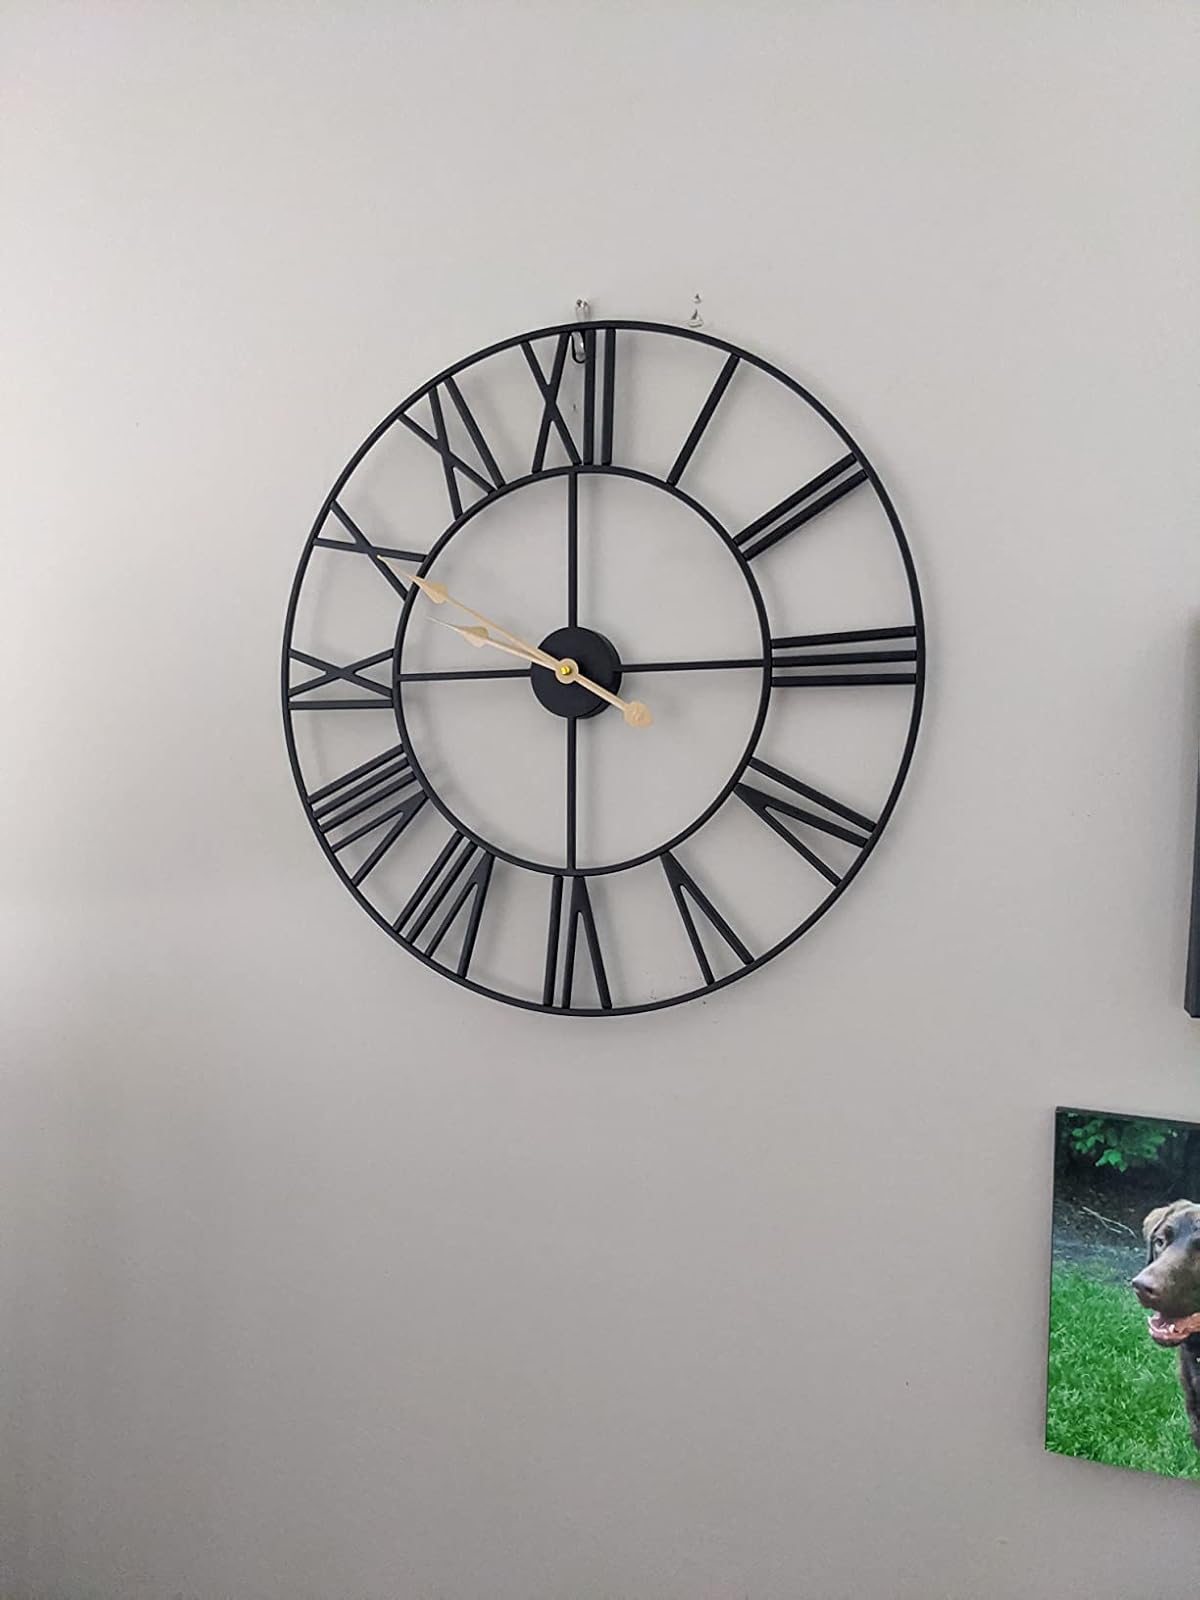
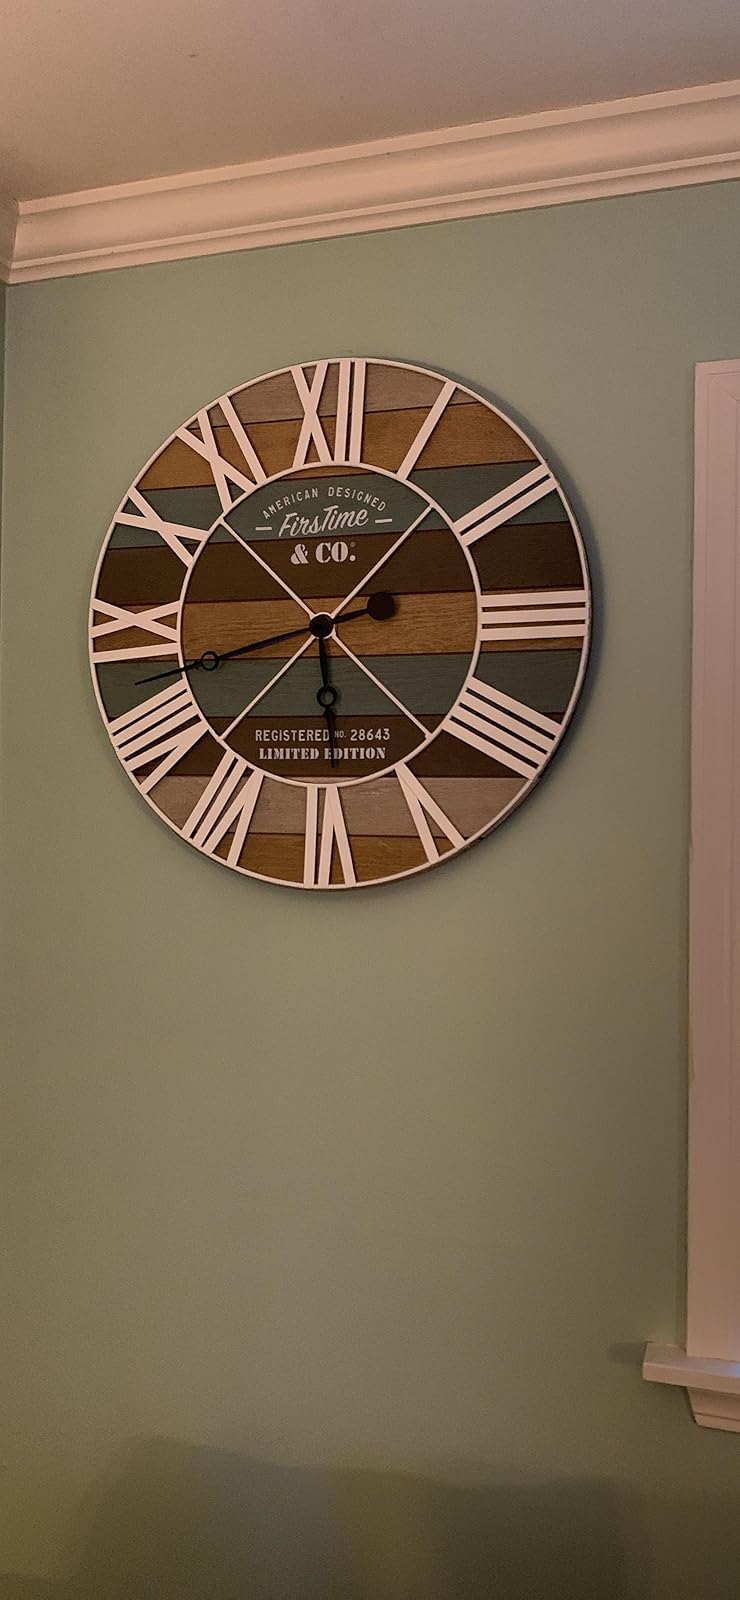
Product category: clock
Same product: no